Military police

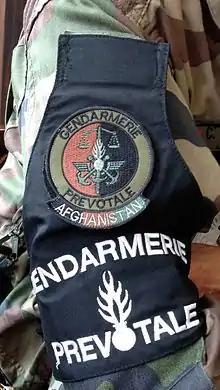
Armband of the Afghani detachment

The Belgian Army's Military Police Group ("Groupe Police Militaire" in French; "Groep Militaire Politie" in Dutch) performs military police duties on behalf of all four components of the Belgian military. The group is headed by a colonel and has 188 members in five MP detachments. Until 1995, the Belgian Rijkswacht/Gendarmerie was, besides its civilian policing tasks, responsible for the nation's Military Police duties.